Hanging bowl

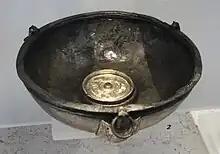
Silver bowl from the St Ninian's Isle Treasure

Part of the puzzle lies in whether the bowls were normally suspended by threads from a central fulcrum (like a lamp), or from hooks on a tripod with tall wooden legs. There is some support for the latter view, because the nearest formal parallel for such bowls from antique contexts is in depictions of the "Oracular Cortina", a three-hooked bowl suspended within a tripod, over which the priestess sat when pronouncing oracles. Certainly if water were contained in the bowls it is more likely to have been for ritual or liturgical purposes than for general consumption owing to the limited capacity. This would therefore be 'special' water, perhaps consecrated for baptism or aspersion, or (in other religious circumstances) derived from a sacred source or spring. 'Tripods' are also mentioned as prizes for warriors in early literature, including the early Welsh.